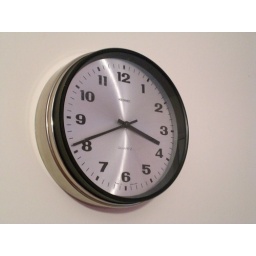
Silver and black wall clock made by Metamec. Battery operated and in perfect working order.